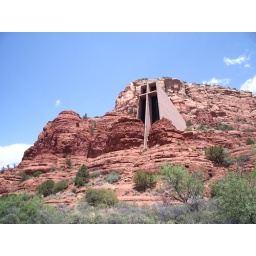
This funky church is built in the rock